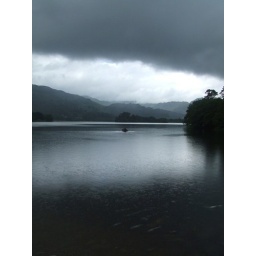
clouds and rain over the lake